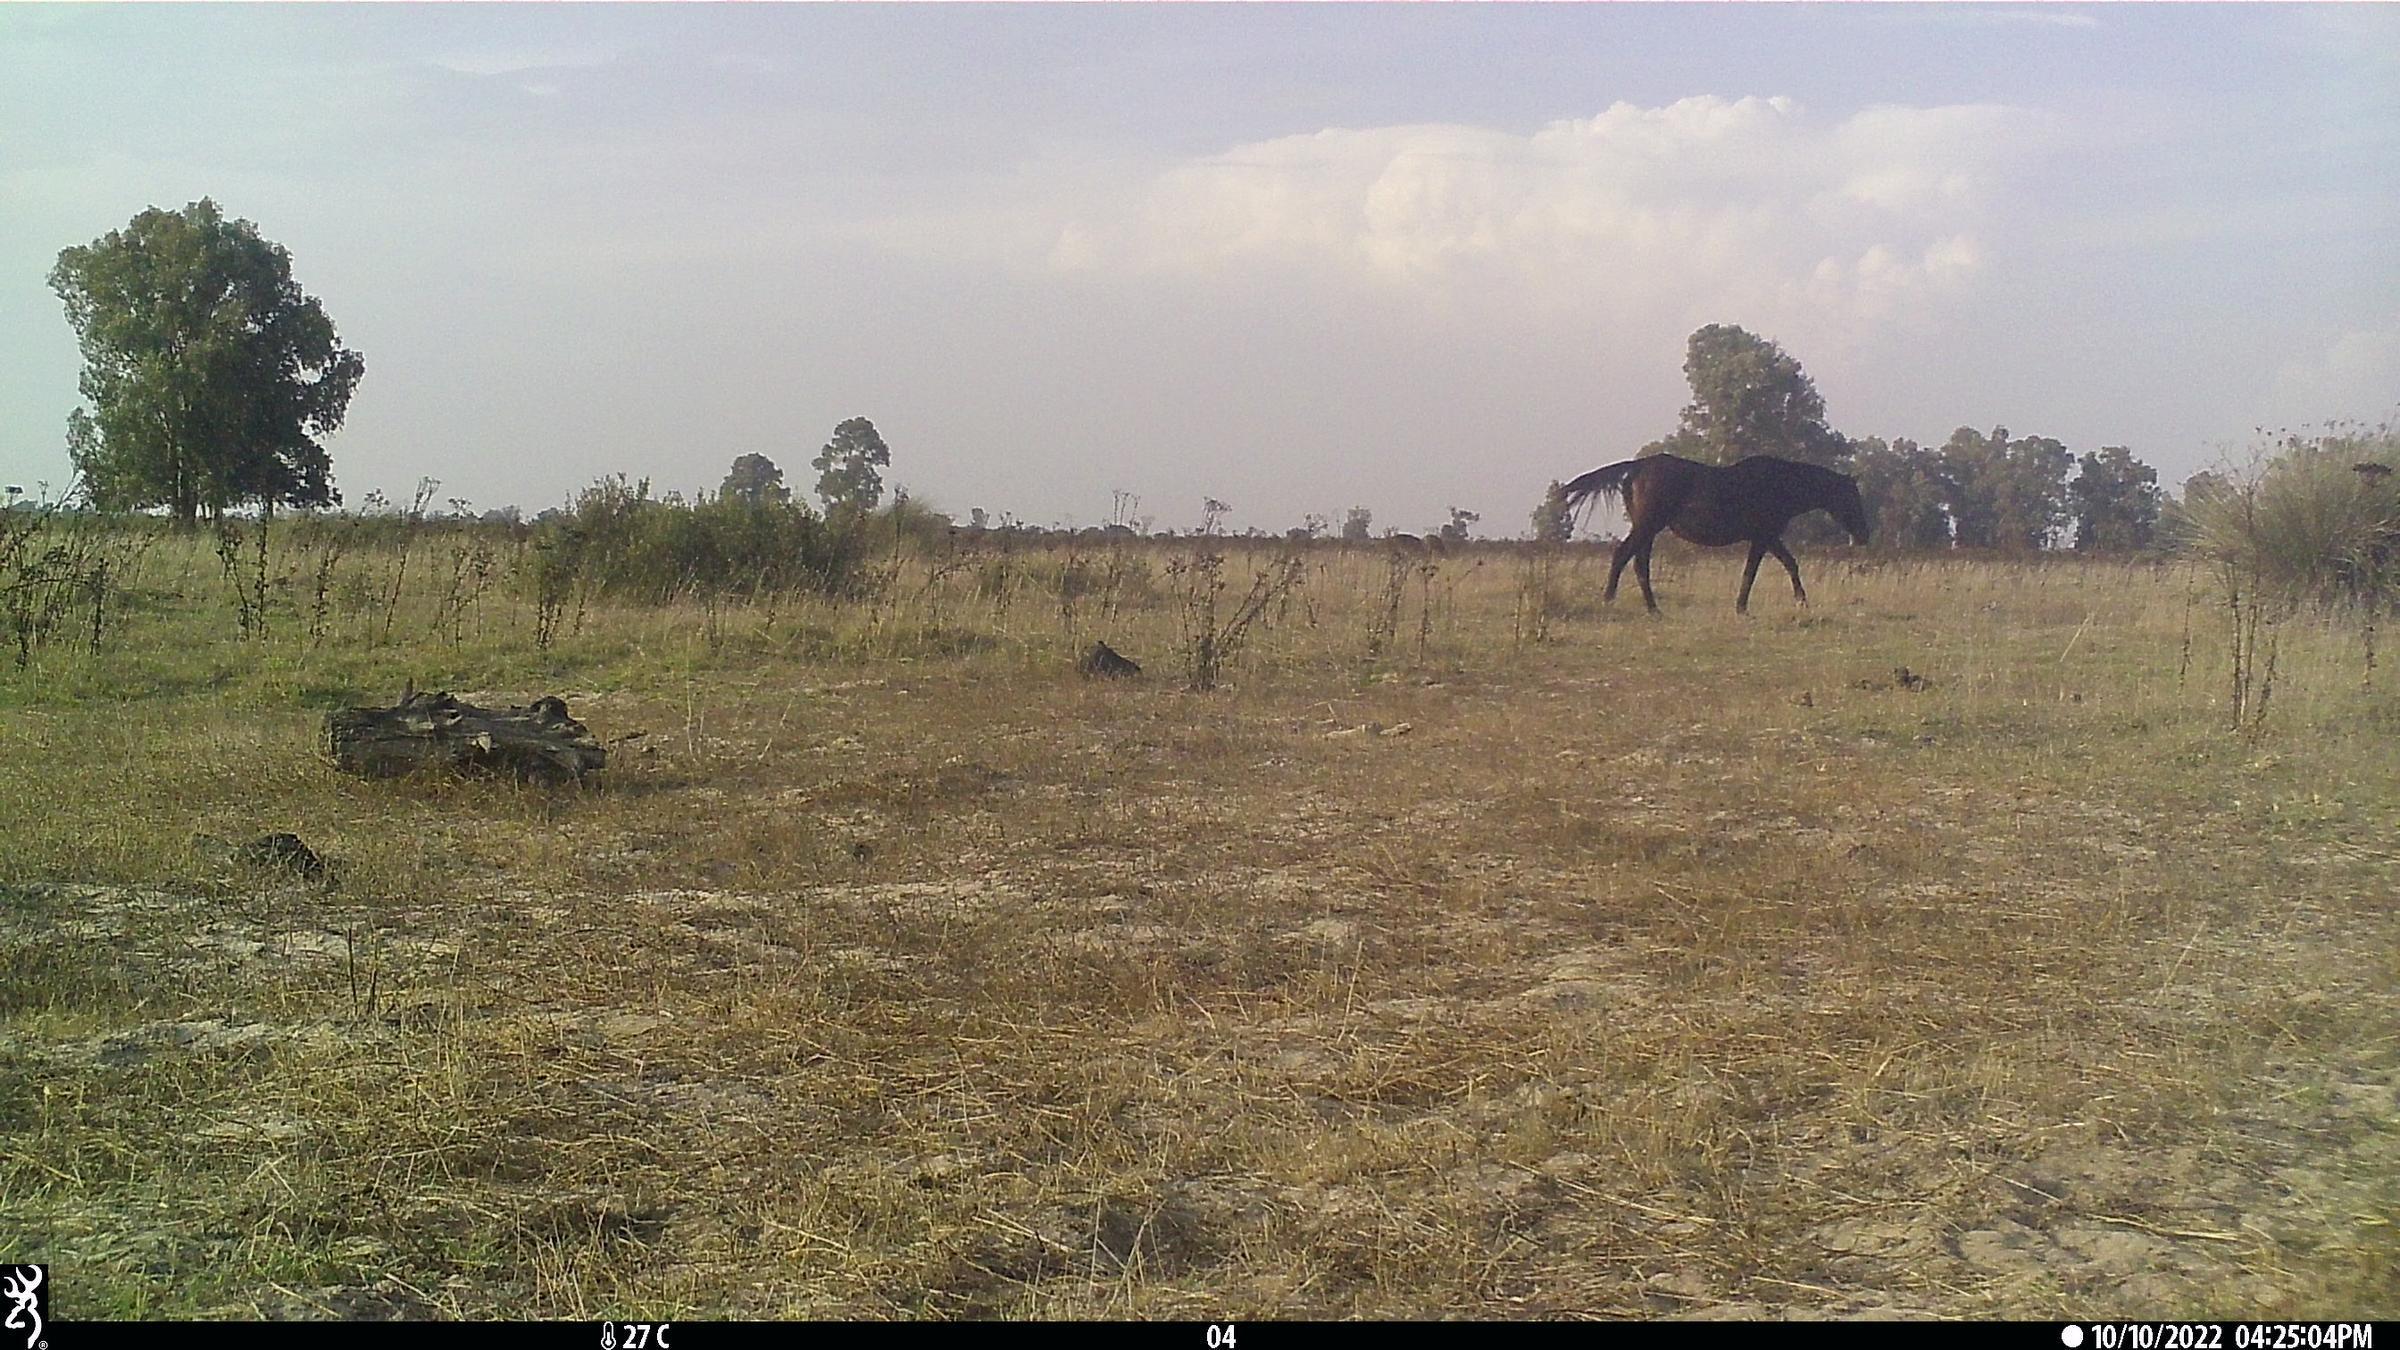
Species: Equus sp